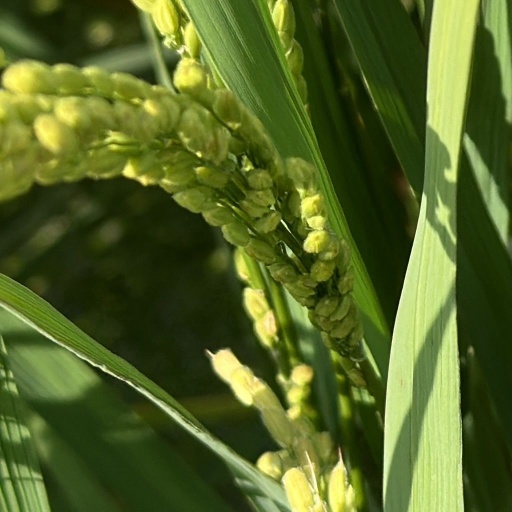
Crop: rice